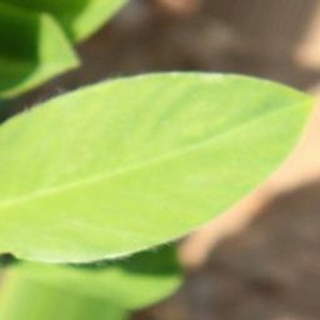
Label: healthy_groundnut